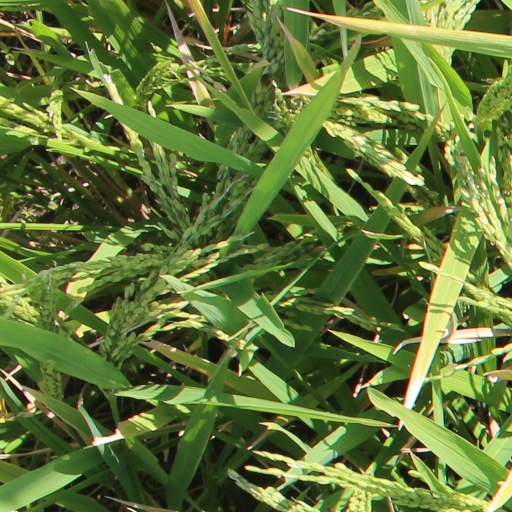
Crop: rice